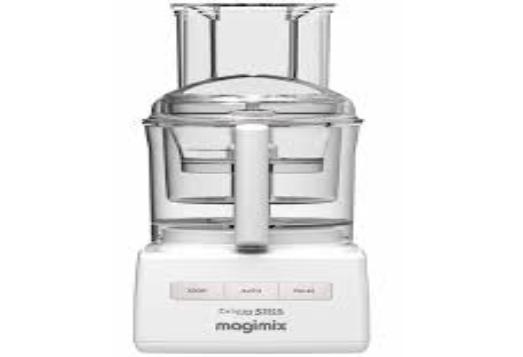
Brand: magimix
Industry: Necessities